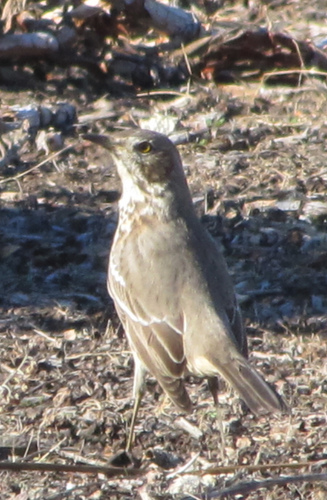
a light brownish colored bird with a small beak and brown eyes.
this bird has a short bill a grey crown, and a pair of long legsthe bird has big eyes close to the crown and has long tarsus
this is a brown bird with a brown eyering and a white throat
this gray and white bird features yellow eyes and a modestly long beak.
this bird has wings that are grey with a short flat beak
this small bird has a grey bill with grey wings and grey crown.
this bird has wings that are bray and has a long bill
this bird has a brown and white breast with a yellow eyering
this bird is mostly gray all over with hints of brown on its belly and white tuft of feather on its throat.
Species: Sage Thrasher